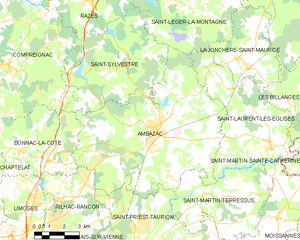
Carte des communes françaises Ambazac